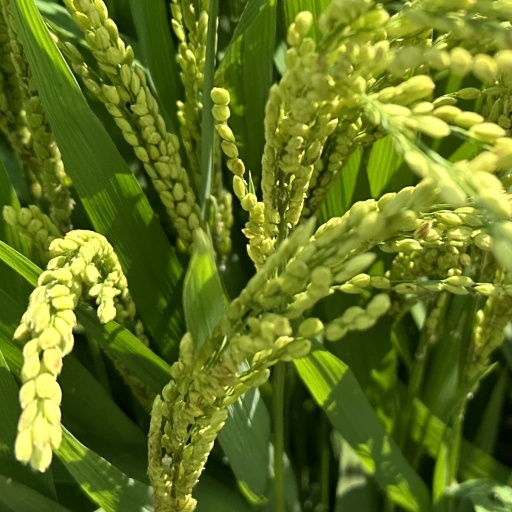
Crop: rice